Belmont Slough

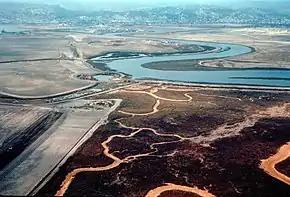
Belmont Slough (1970), view directed southwest. This was taken before the development of Redwood Shores (east of the Slough, on the left side of this photograph) and Foster City (west / right). The southern tip of Bat Ray Island is visible within the Slough.

In the early 1900s the slough was considered the best place to hunt ducks in San Mateo County, with the birds so plentiful, hunters could sneak up on them.